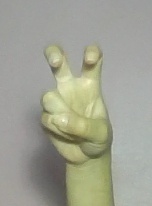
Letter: toot